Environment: real
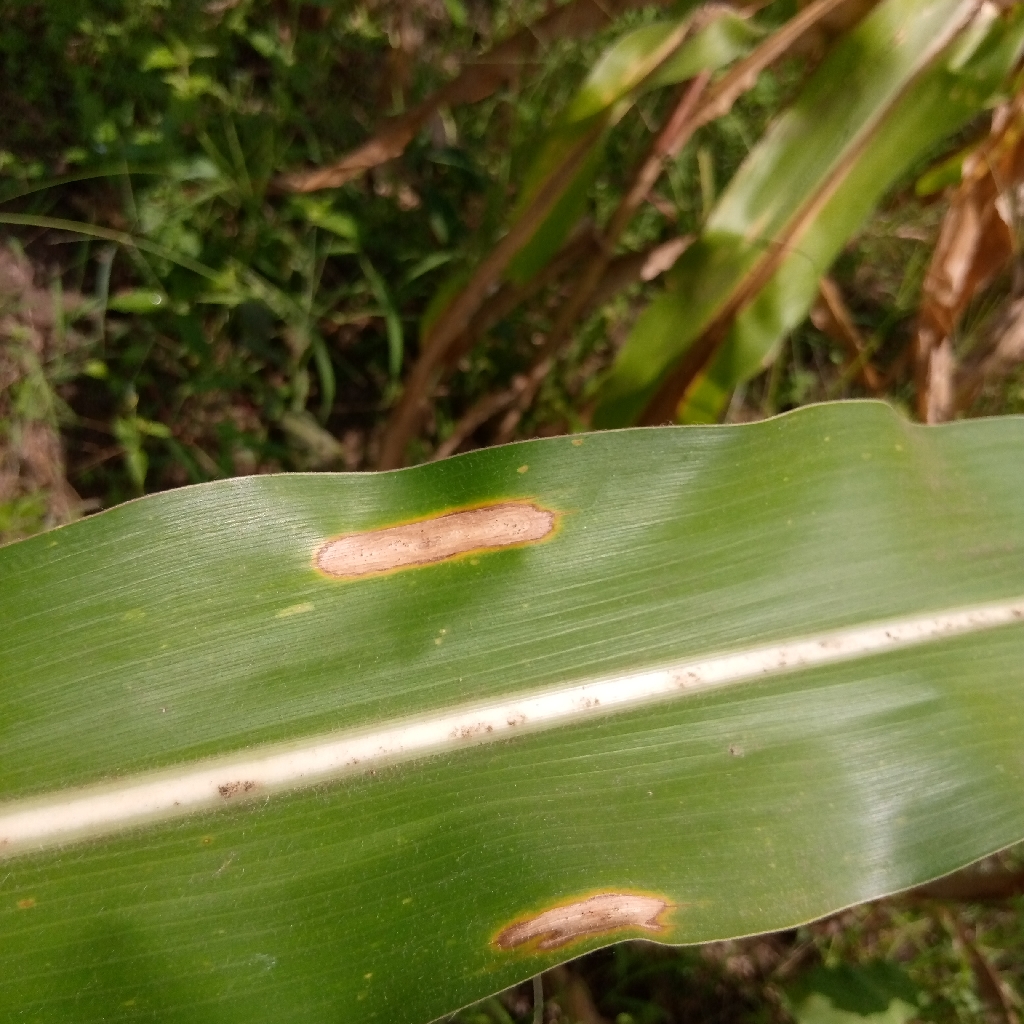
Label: northern_corn_leaf_blight